Yevgeny Mikhailov

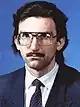

Yevgeny Eduardovich Mikhailov (born 17 March 1963) is a Russian and Donetsk People's Republic politician.